Sendai River

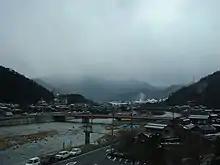
Sendai River at Mochigase, Tottori

The tributaries of the Sendai River emerge from the Chūgoku Mountains and flow through low-lying valleys and tableland in the eastern reaches of Tottori Prefecture. Several tributaries are dammed to produce hydroelectric power. There are approximately 71 tributaries of the Sendai, and the major tributaries include: